List of public art in Hyde Park, London

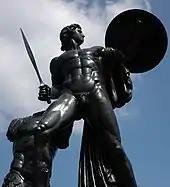
Detail of the Wellington Monument

This is a list of public art in Hyde Park, London.